Nike Free

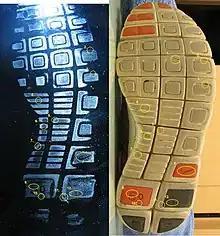
Footwear impression and the outsole from a piece of footwear

Nike started the Free series with the Free 5.0 in 2005 and in 2006 released a new version of the shoe, the Nike Free 5.0 V2, that addressed some durability issues. Also, the heel and sidewalls of the shoe were redesigned to prevent tearing.